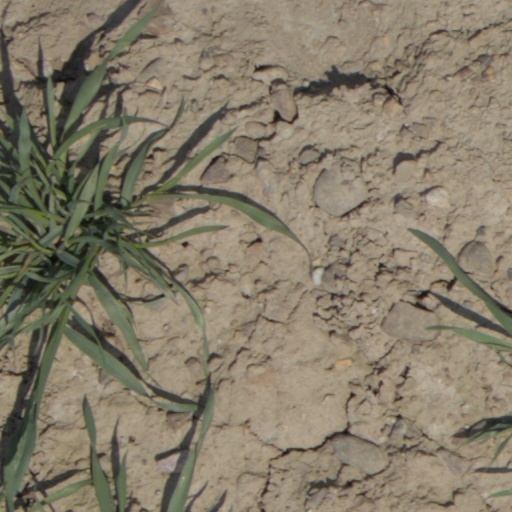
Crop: wheat